Pietro Campori

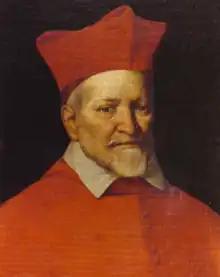

Pietro Campori (c.1553 – 4 February 1643) was an Italian cardinal of the Catholic Church and Bishop of Cremona. He was friends with Scipione Borghese, the nephew of Pope Paul V, and was twice a candidate for election to the papacy, in the conclaves of 1621 and 1623.